Rosenheim

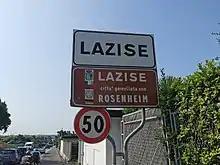
Sign in Lazise

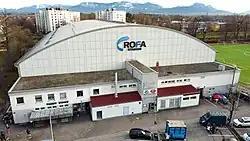
Ice hockey stadium ROFA-Stadion

Since 1885, the has housed the Municipal Museum with a large collection (about 5000 exhibits) of the cultural history of the city and district of Rosenheim, from the prehistory and early history and Roman times to the recent city history in the 20th century. It is one of the most important regional history collections in South East Upper Bavaria.